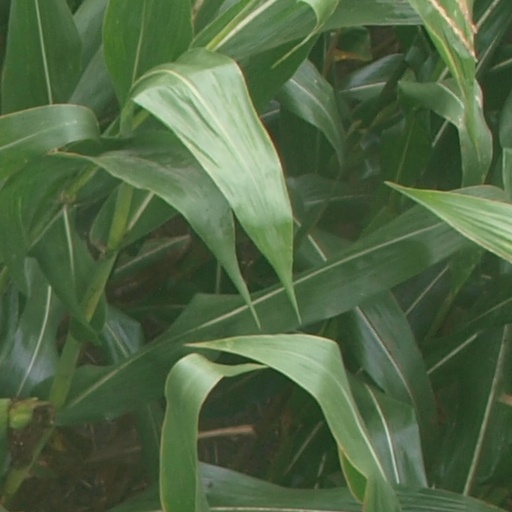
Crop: maize; corn